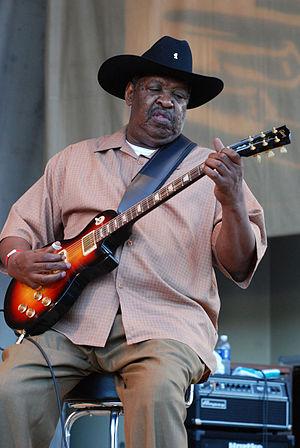
Magic Slim, né le 7 août 1937 à Grenada et mort le 21 février 2013 à Philadelphie, est un guitariste et chanteur de blues américain.